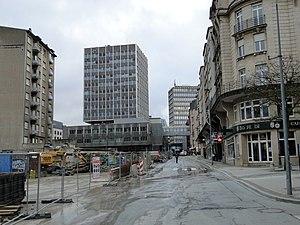
Luxembourg, rue Aldringen. Pendant les travaux dans le cadre du chantier ""Royal-Hamilius"""